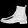
Label: Ankle boot